Battle of Inchon

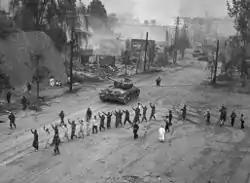
American M26 Pershing tanks in downtown Seoul during the Second Battle of Seoul. In the foreground, UN troops round up North Korean prisoners-of-war

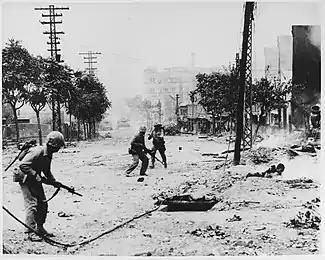
US Marines engaged in urban warfare during the battle for Seoul in late September 1950. The Marines are armed with an M1 rifle and an M1918 Browning Automatic Rifle. On the street are Korean civilians who died in the battle. In the distance are M4 Sherman tanks

At 1724 eight LCVPs crossed the line of departure, carrying the first wave of the 5th Marines 1st and 2nd Battalions. Their objective was to seize Cemetery Hill, British Consulate Hill, and then Observatory Hill. Eight LSTs followed at 1800. Taplett on Wolmi Do would advance his 3d Battalion across the causeway in support.